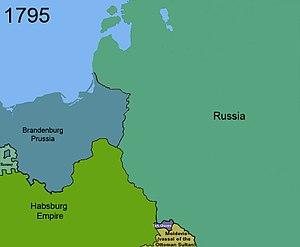
Cet article recense l'évolution territoriale de la Pologne, de façon chronologique. Il liste les modifications internes et externes des différentes entités ayant précédé la Pologne actuelle.